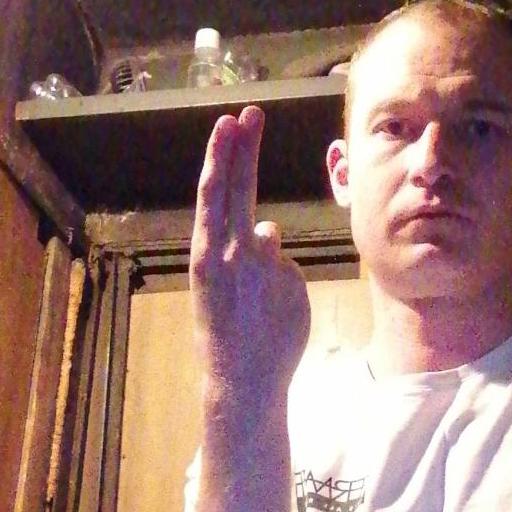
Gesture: two_up_inverted